SocialWorks

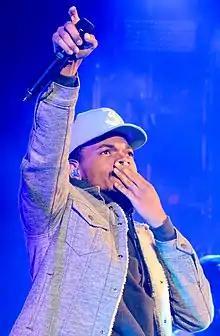
Chancelor Bennet: Founder of SocialWorks

SocialWorks is a non-profit organization founded in Chicago in August 2016 by artist Chancelor Bennett (also known as Chance the Rapper), Justin Cunningham, and Essence Smith. SocialWorks was founded in support of Chicago Public Schools (CPS). SocialWorks raises money for social issues that affect Chicago's youth, such as education, homelessness, mental health support, as well as to create spaces and bring visibility to Chicago's artistic community. Bennett founded SocialWorks with the intention of “giving back to his community.”